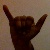
The image shows a hand gesture representing the letter 'Y' in Indian Sign Language.